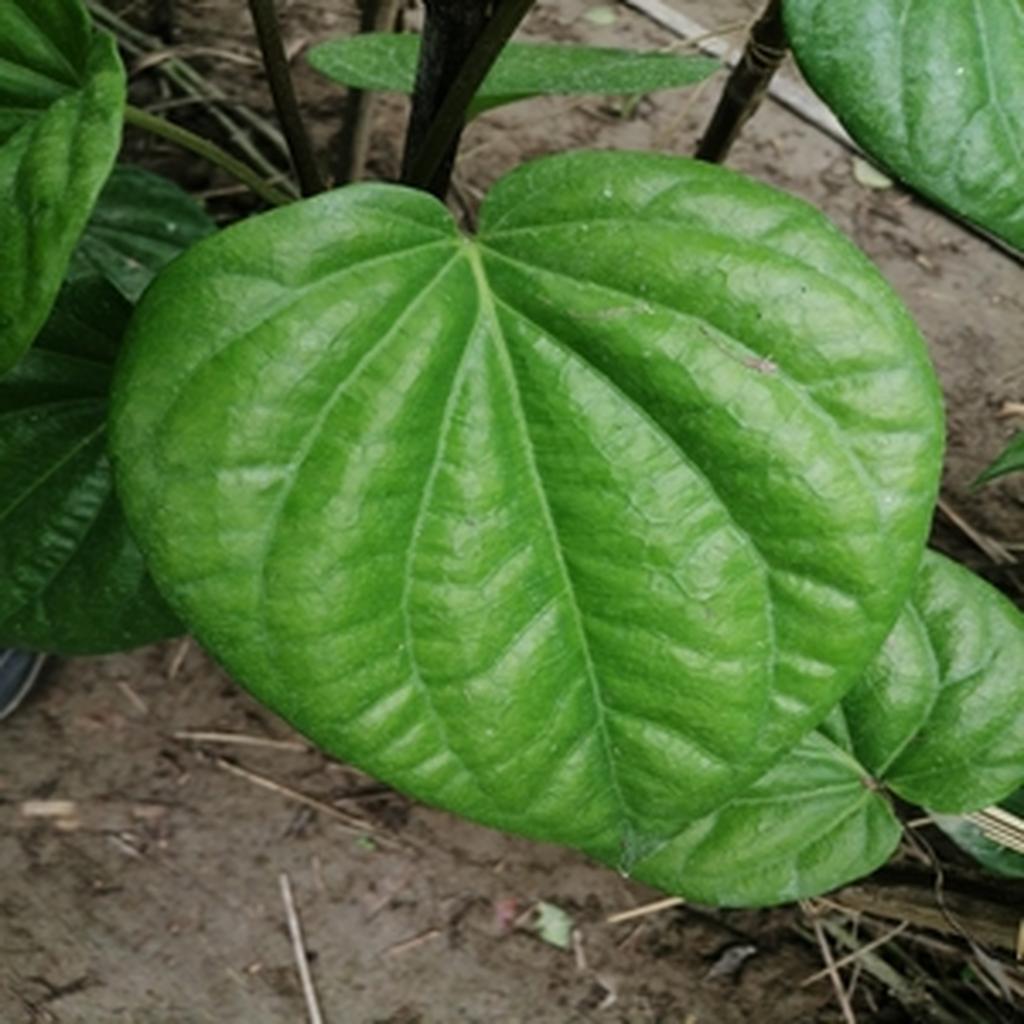
Label: Healthy_Leaf